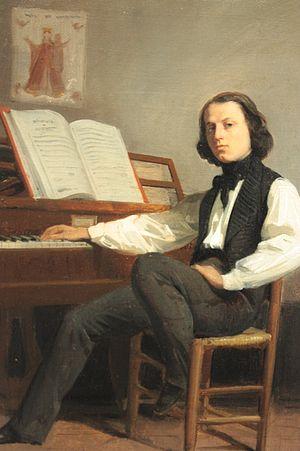
Georges Bousquet, né Ange Georges Jacques Bousquet à Perpignan le 12 mars 1818 et mort à Saint-Cloud le 15 juin 1854 est un chef d'orchestre, compositeur et critique musical français.